Mother Brook

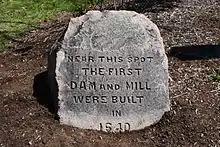
A stone from 1886 marking the location of the first mill built on Mother Brook

The town offered an incentive of 60 acres of land to anyone who would construct and maintain a corn mill, provided that the mill was operational by "the first of the 10th month" [i.e., December].